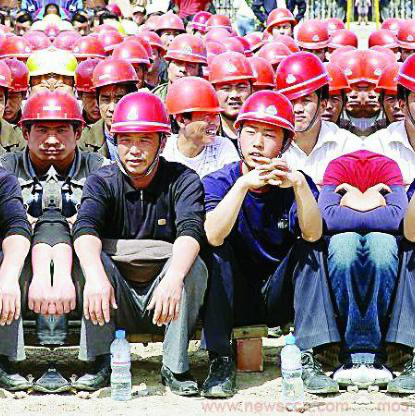
Objects in the image:
label: helmet
label: helmet
label: helmet
label: helmet
label: helmet
label: helmet
label: helmet
label: helmet
label: helmet
label: helmet
label: helmet
label: helmet
label: helmet
label: helmet
label: helmet
label: helmet
label: helmet
label: helmet
label: helmet
label: helmet
label: helmet
label: helmet
label: helmet
label: helmet
label: helmet